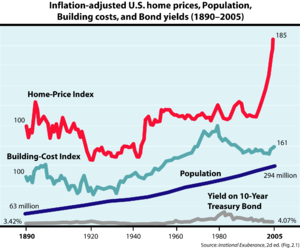
Graphique de l’indice des prix des maisons, de l’indice du coût de la construction, de la population américaine, et du taux d'intérêt des T-bond à 10 ans.
Exuberance irrationnelle est un livre de mars 2000 écrit par le professeur Robert Shiller de l'université Yale inspiré par le commentaire d'Alan Greenspan : « exubérance irrationnelle ». Publié au sommet de la bulle Internet, il a mis en exergue plusieurs arguments démontrant que le marché boursier était surévalué à l'époque. Les prédictions de Shiller se sont vérifiées car le sommet du Nasdaq a été observé durant le mois de parution du livre, le marché action s'effondrant juste après.
La bulle immobilière américaine des années 2000 était une bulle immobilière observée à l'échelle nationale aux États-Unis sur l'ensemble du marché immobilier américain et en particulier en Californie, Floride, Nevada, Oregon, Colorado, Michigan, les États du Nord et du Sud-Ouest.